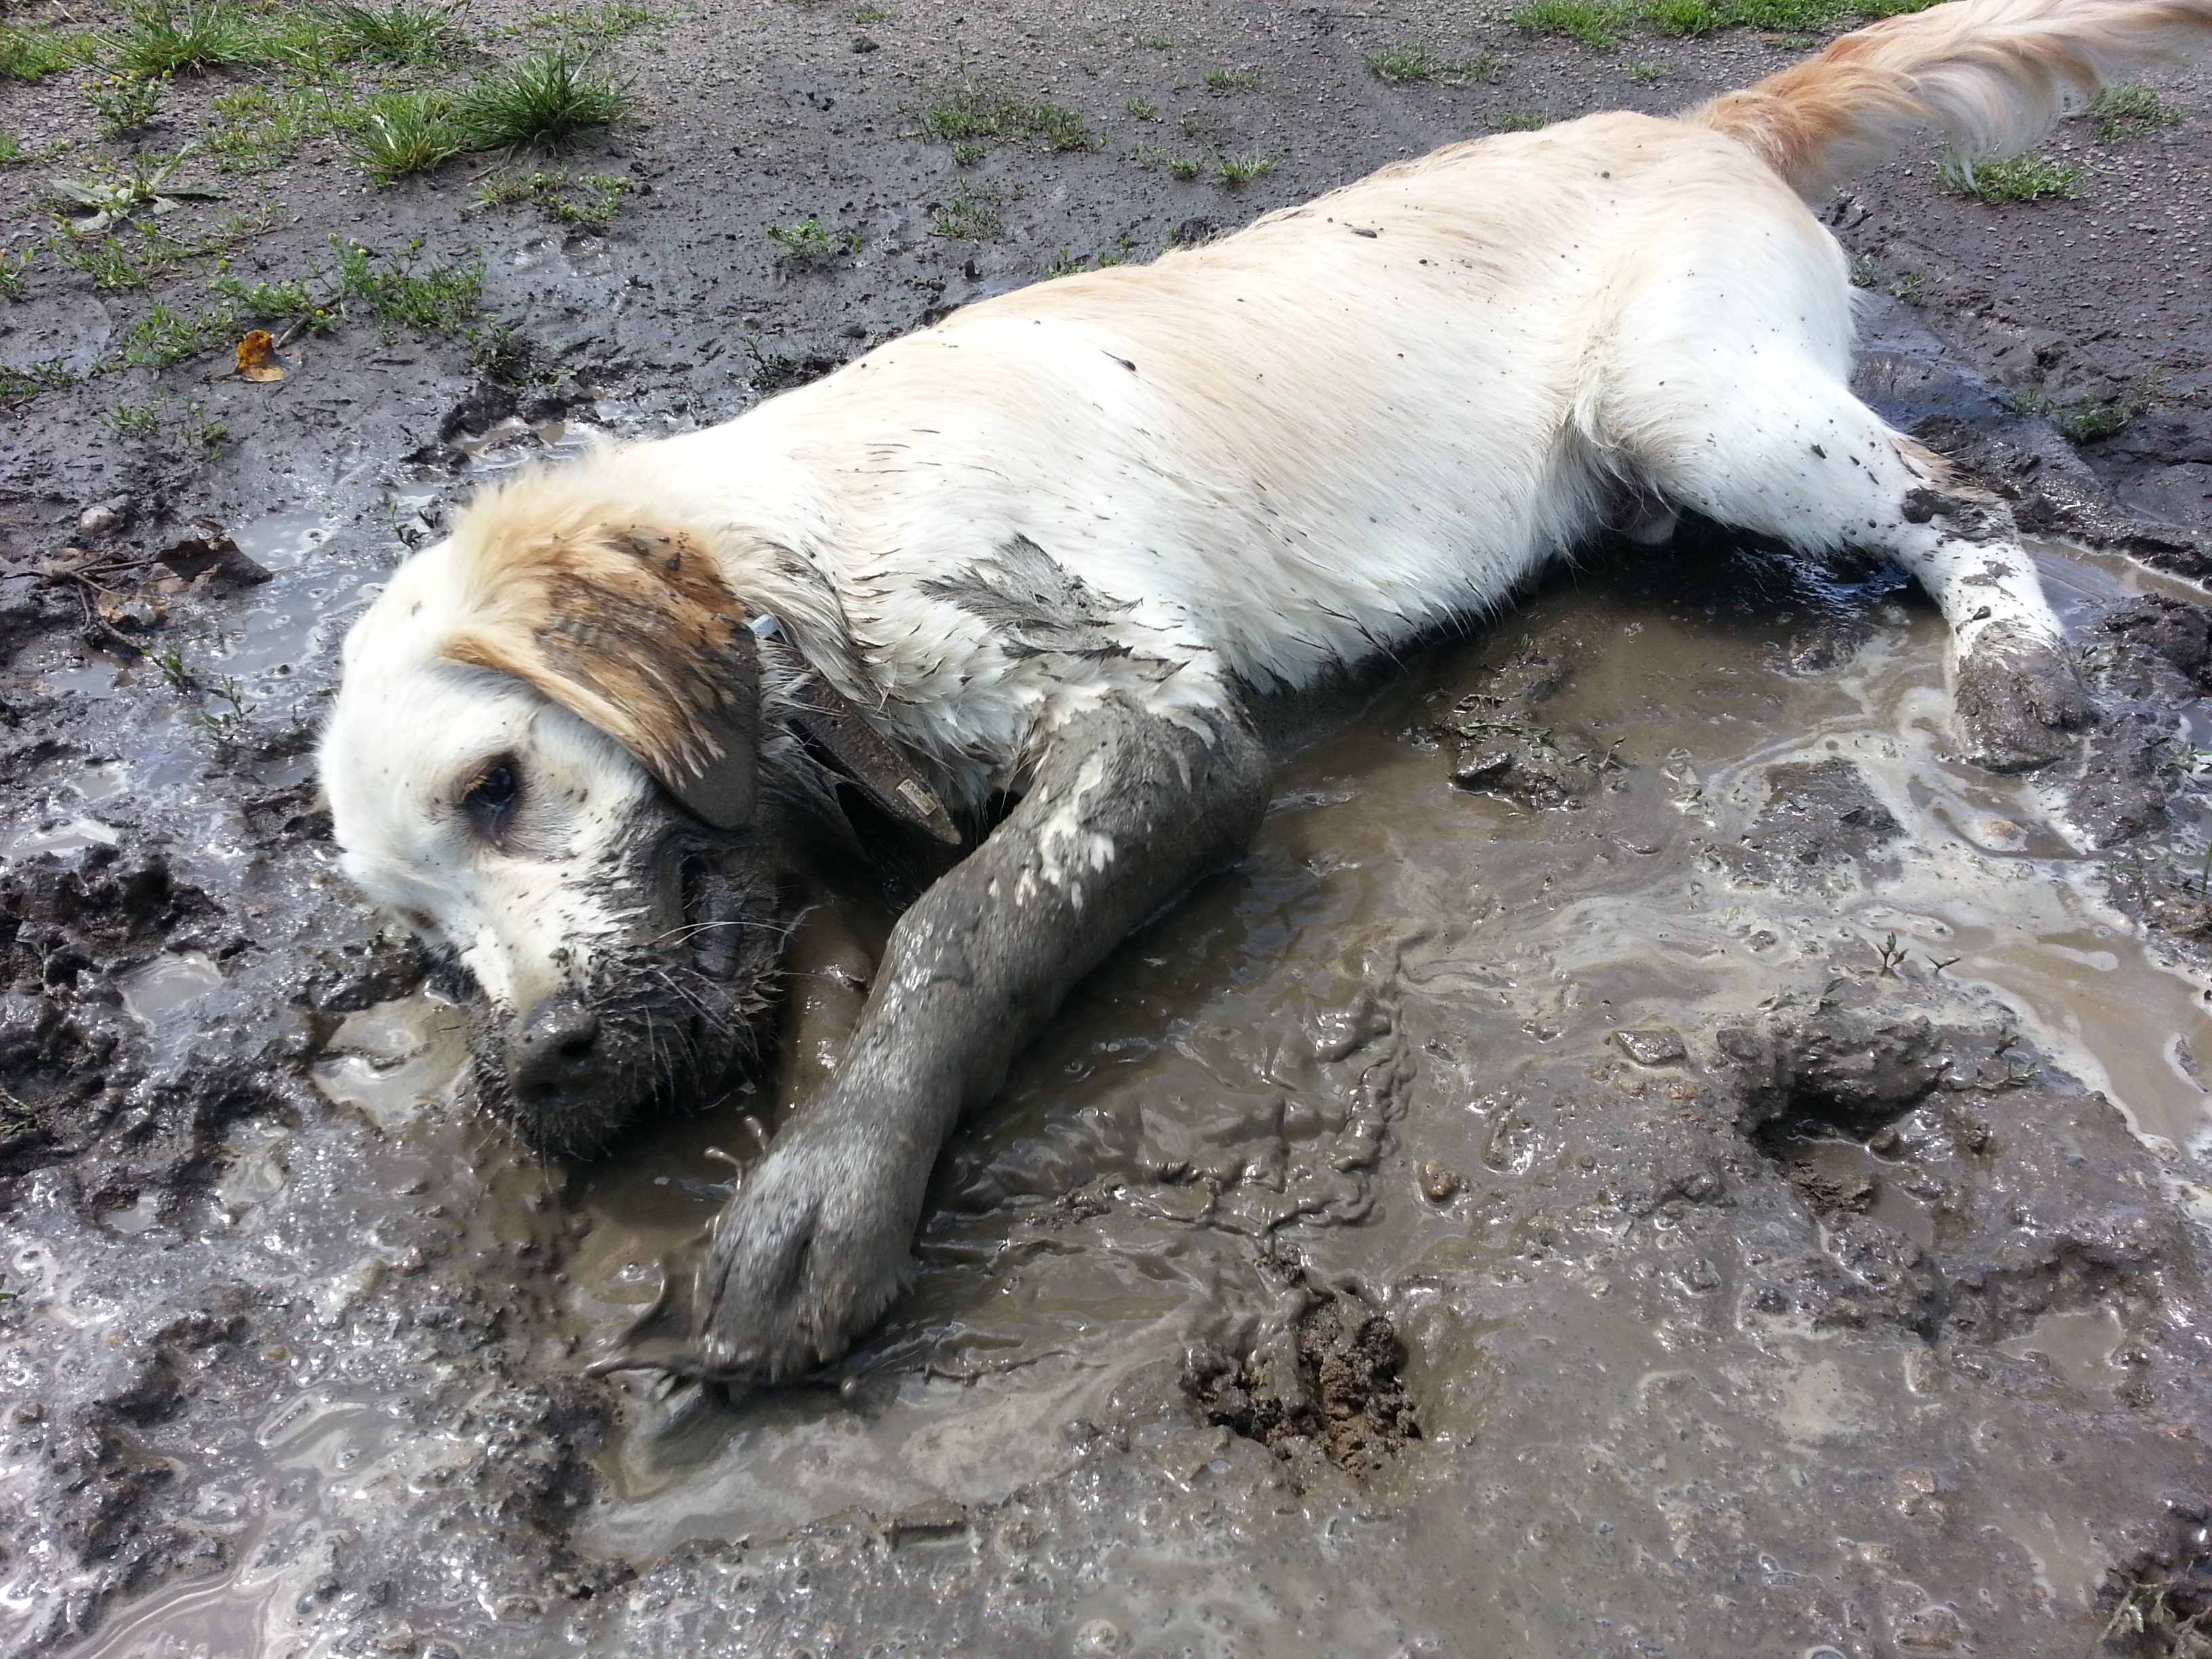
meadow, dog, mud, mammal, golden retriever, vertebrate, spout, purebred dog, plays, street dog, dog like mammal, dog breed group, dog crossbreeds, kennels